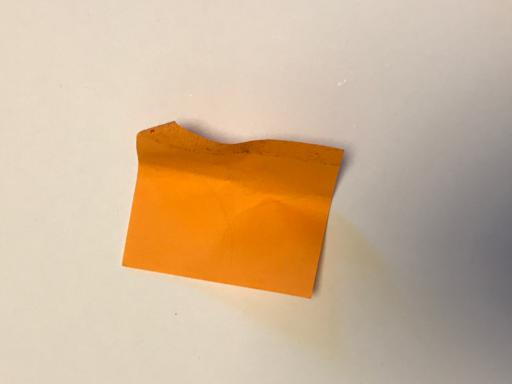
Label: paper